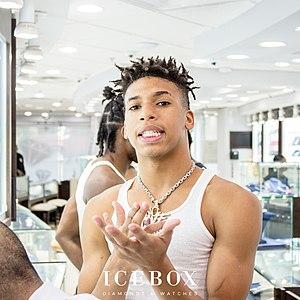
NLE Choppa, de son vrai nom Bryson Lashun Potts, né le 1ᵉʳ novembre 2002 à Memphis, aux États-Unis. Est un rappeur, chanteur et auteur-compositeur américain. Principalement connu pour son single intitulé Shotta Flow 2019, qui a été certifié disque de platine par la RIAA.